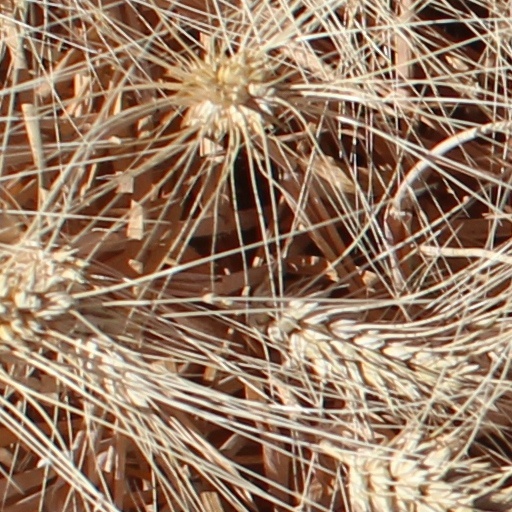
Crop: wheat